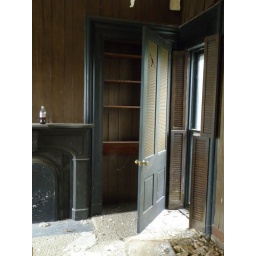
This is the only house I've seen that has doors that close in front of shelves.